Andean condor

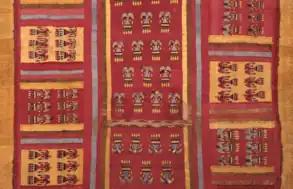
Chancay textile with flying condors, 1200-1400 AD

Like other New World vultures, the Andean condor has the unusual habit of urohidrosis: it often empties its cloaca onto its legs and feet. A cooling effect through evaporation has been proposed as a reason for this behavior, but it does not make any sense in the cold Andean habitat of the bird. Because of this habit, their legs are often streaked with a white buildup of uric acid.